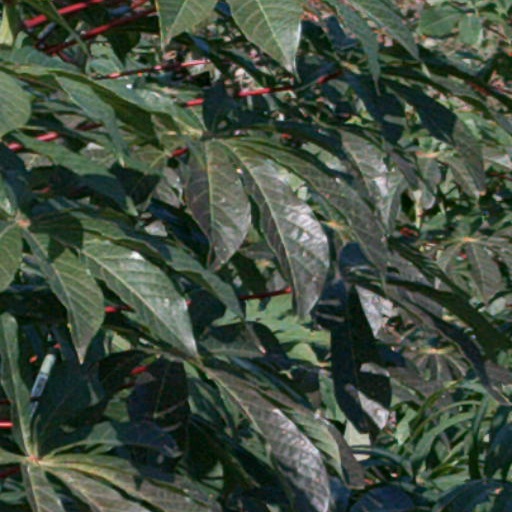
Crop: cassava